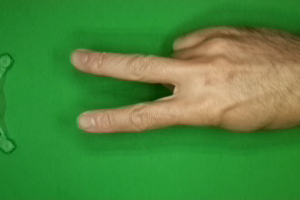
Label: scissors